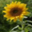
Label: sunflower